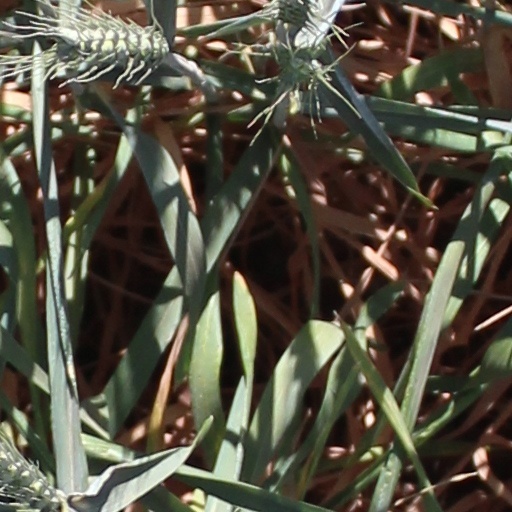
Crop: wheat